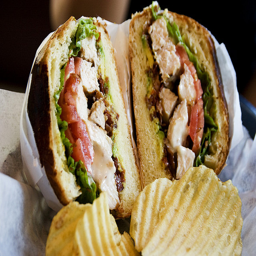
Two sandwiches sitting on a plate next to chips.
A sandwich cut in half with potato chips.
This sandwich is made with many ingredients and comes with chips.
A sliced sandwich is wrapped in white paper.
some potato chips sitting next to a sandwich cut in half